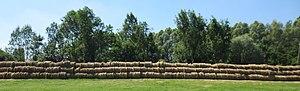
Vue panoramique de Chateau-l'Abbaye
Château-l'Abbaye est une commune française située dans le département du Nord, en région Hauts-de-France.